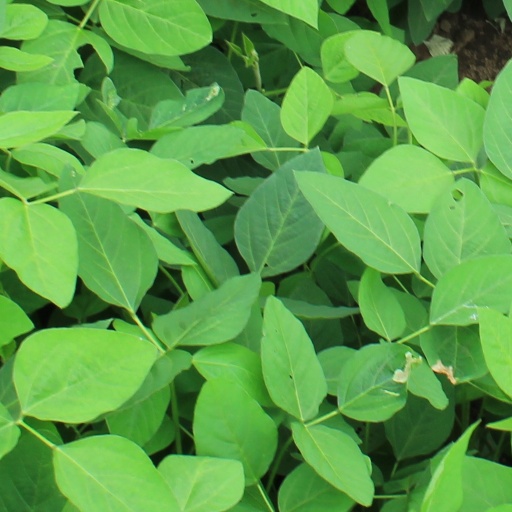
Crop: soybean